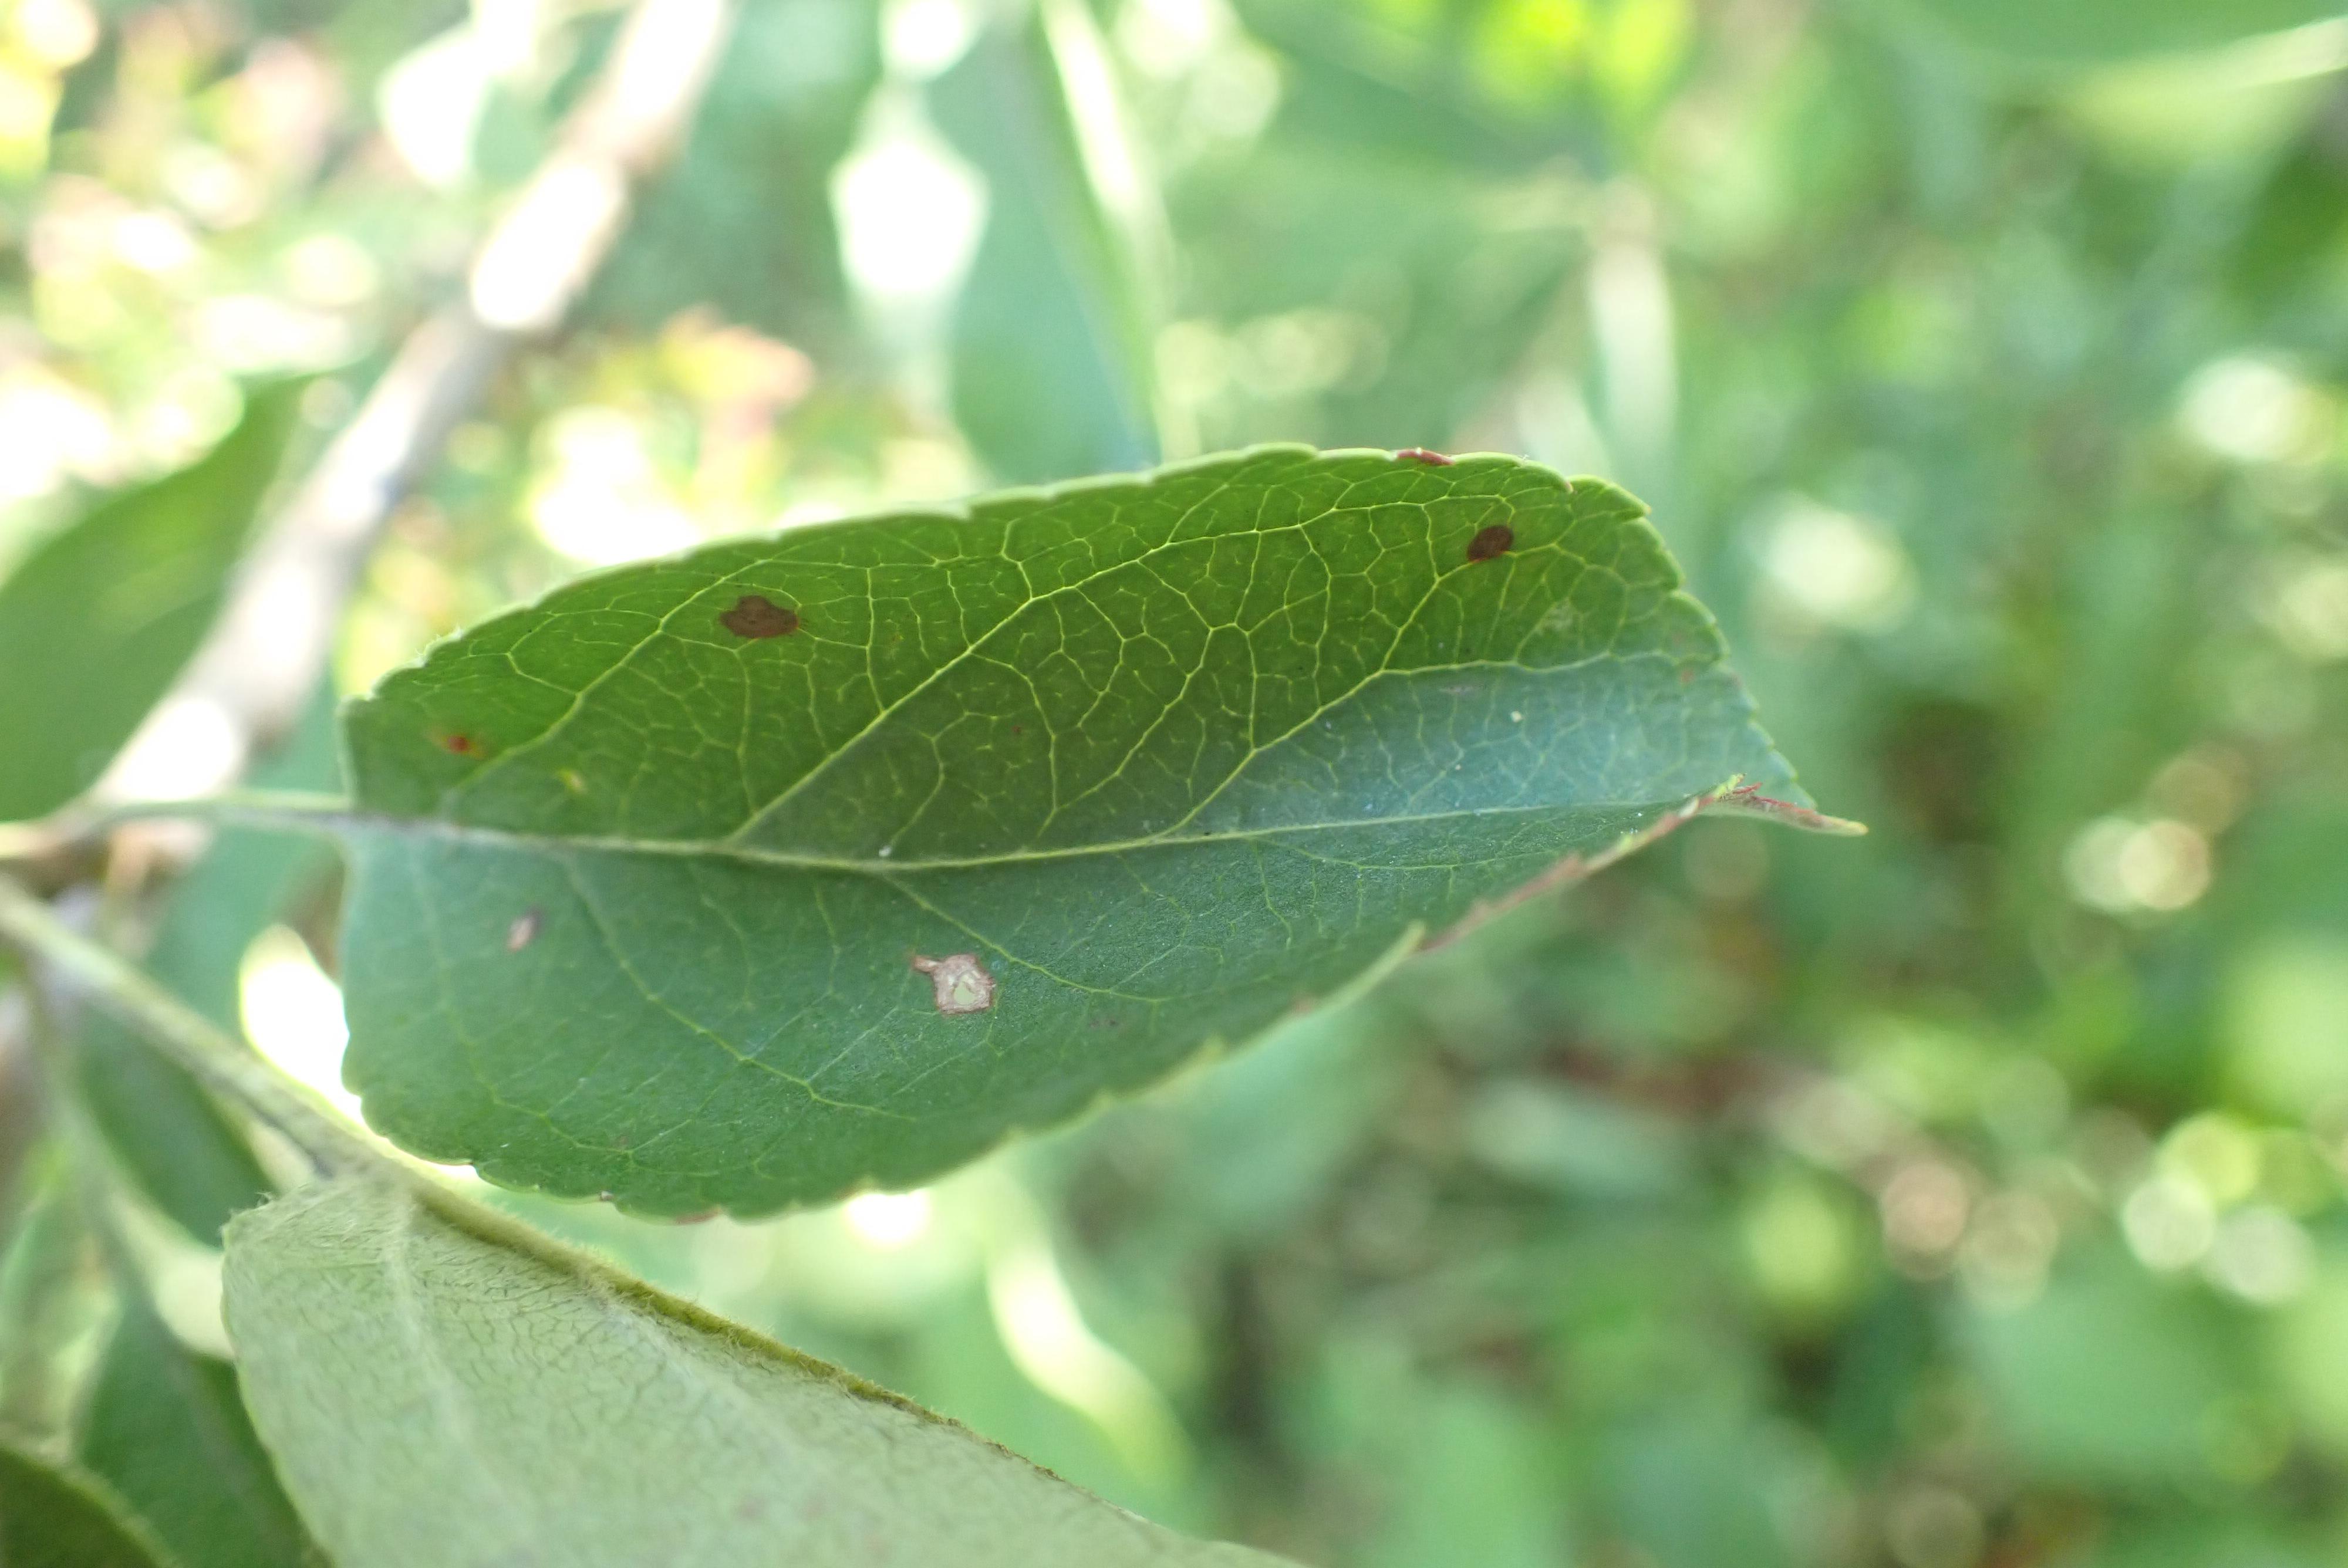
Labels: complex